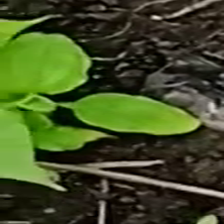
Weed species: Obscure_morning _glory(Ipomoea obscura)